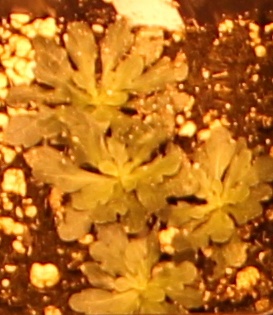
Label: Horseweed